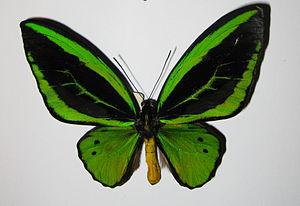
Le genre Troides regroupe des insectes lépidoptères de la famille des Papilionidae et de la sous-famille des papilioninae. Ce sont des papillons de grande taille et parmi eux la femelle Troides alexandrae est, avec une envergure allant de 190 mm à 280 mm, le plus grand papillon diurne connu au monde.